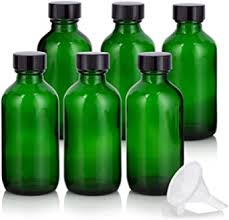
Waste category: glass